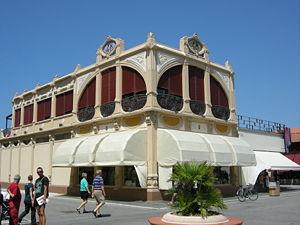
Le Lungomare de Viareggio appelé aussi Viale Regina Margherita est le nom d'une avenue située en bord de mer, à Viareggio en Toscane.